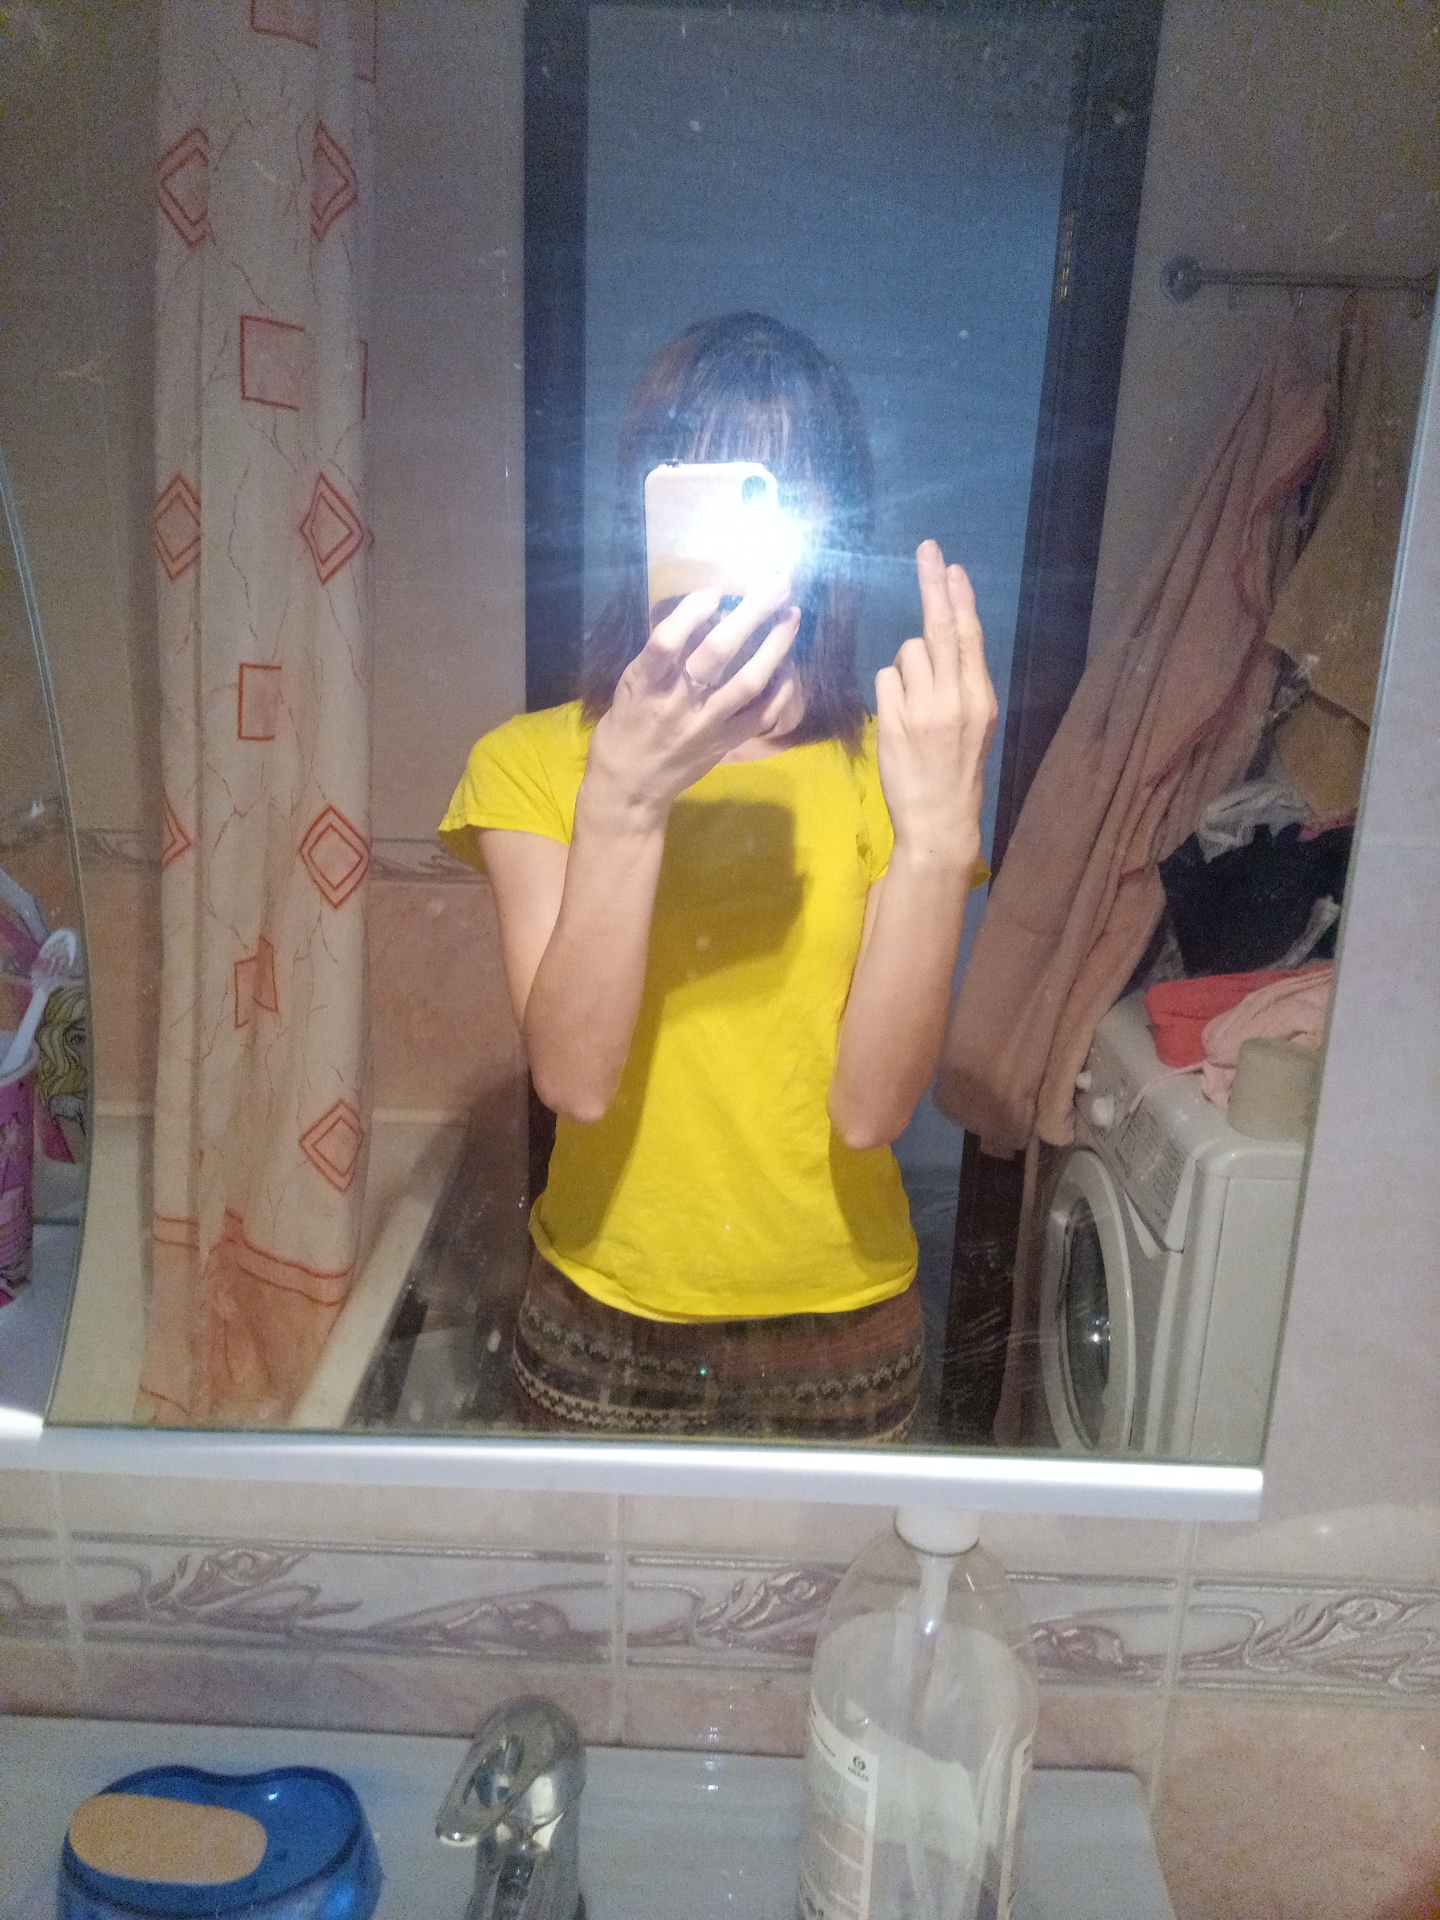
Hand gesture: two_up_inverted